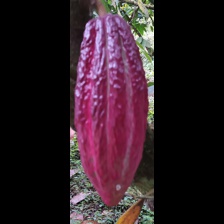
Label: sana